Utichy Island

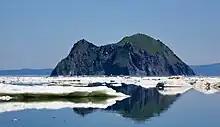
Utichy surrounded by sea ice.

Utichy Island (Russian: Утичий остров, "Ostrov Utichy") is a small island in the western Sea of Okhotsk. It is one of the Shantar Islands. It lies southwest of the southwest point of Bolshoy Shantar Island and northeast of Ptichy Island.